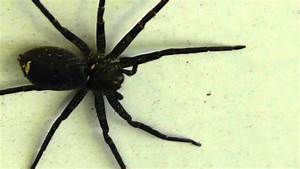
Label: ragno